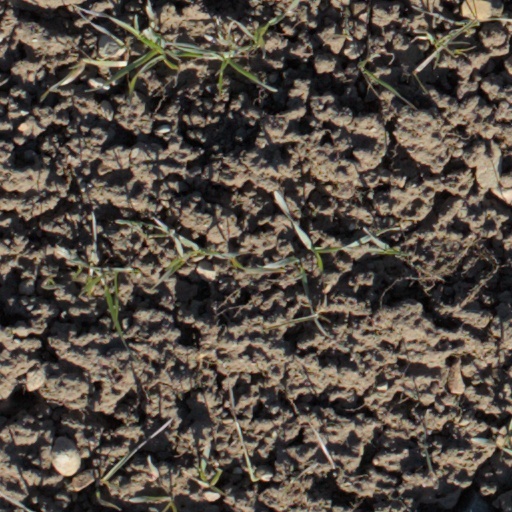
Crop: wheat